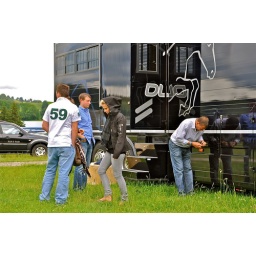
Getting ready - ride in style - Denis Lynch truck with Scania girl